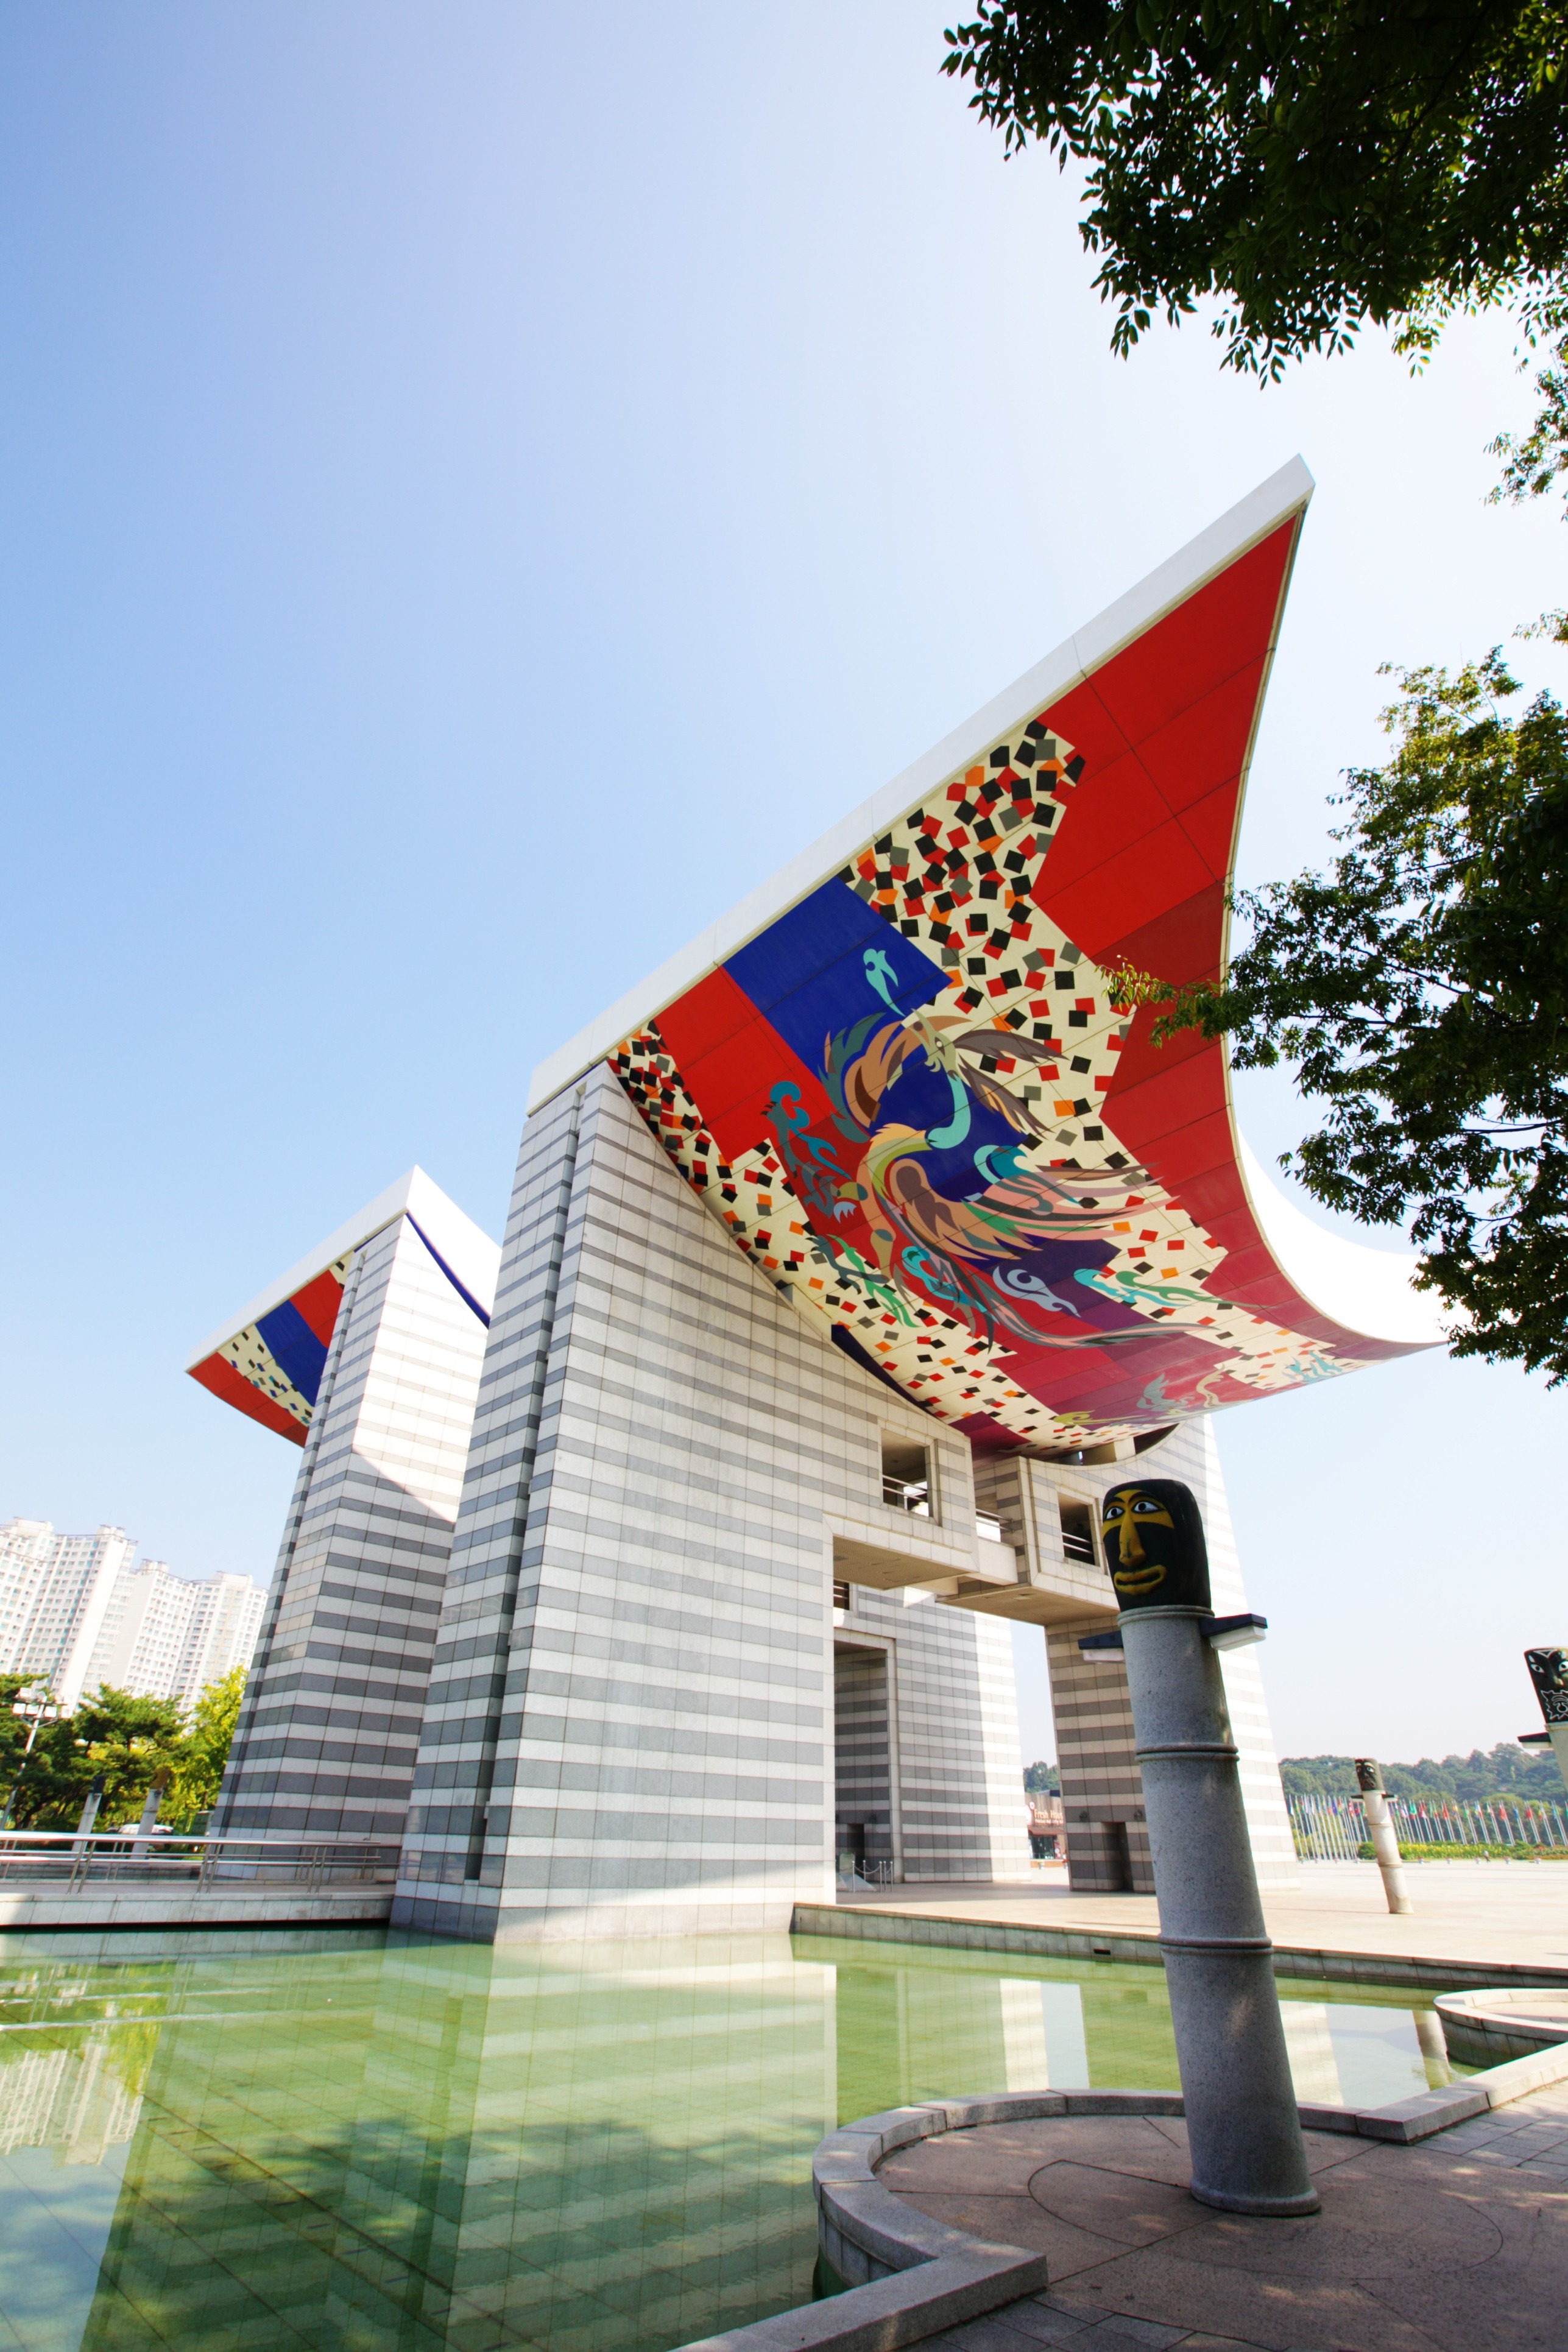
architecture, construction, tower, landmark, facade, tourism, memorial, traditional, molding, republic of korea, sochi